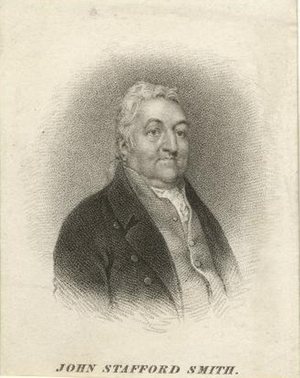
John Stafford Smith est un compositeur, organiste d'église et un musicologue britannique. Il fut un des premiers collectionneurs des manuscrits d'œuvres de Jean-Sébastien Bach.